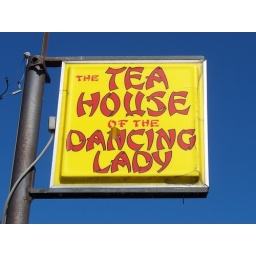
Small plastic sign for the Tea House of the Dancing Lady in Sandusky, Ohio.